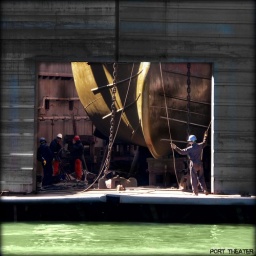
The prow of a boat shows in the door of the drydock